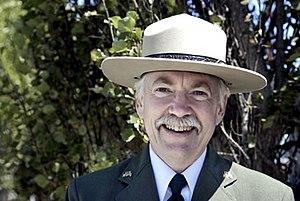
Le National Park Service est une agence dépendant du gouvernement fédéral des États-Unis, chargée de gérer les parcs nationaux, les monuments nationaux et quelques autres propriétés historiques et zones protégées du domaine fédéral. La création de l'agence remonte au 25 août 1916 par un décret du Congrès américain dans le but de « conservation et de protection des paysages, des sites naturels et historiques, de la faune, de la flore afin de les transmettre intacts aux générations futures afin qu'elles puissent elles aussi les admirer comme nous l'avons fait en notre temps. ».